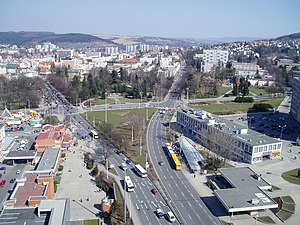
Zlín
Zlín er en by i det sydøstlige Tjekkiet med 74.947 indbyggere. Byen ligger i regionen, der ligeledes hedder Zlín, tæt ved grænsen til nabolandet Slovakiet.